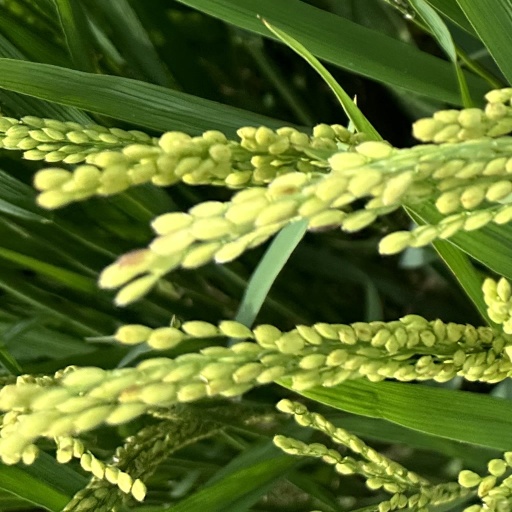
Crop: rice